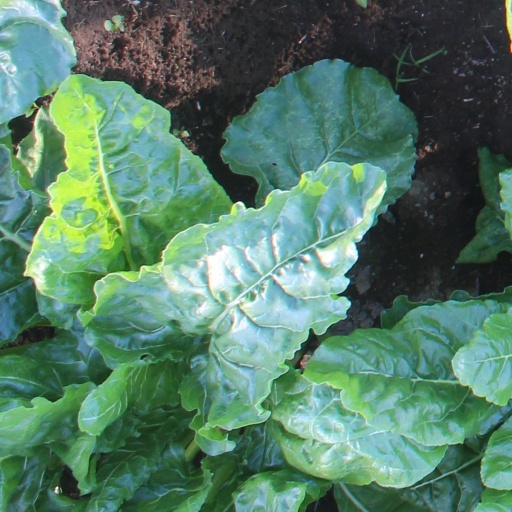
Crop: sugar beet